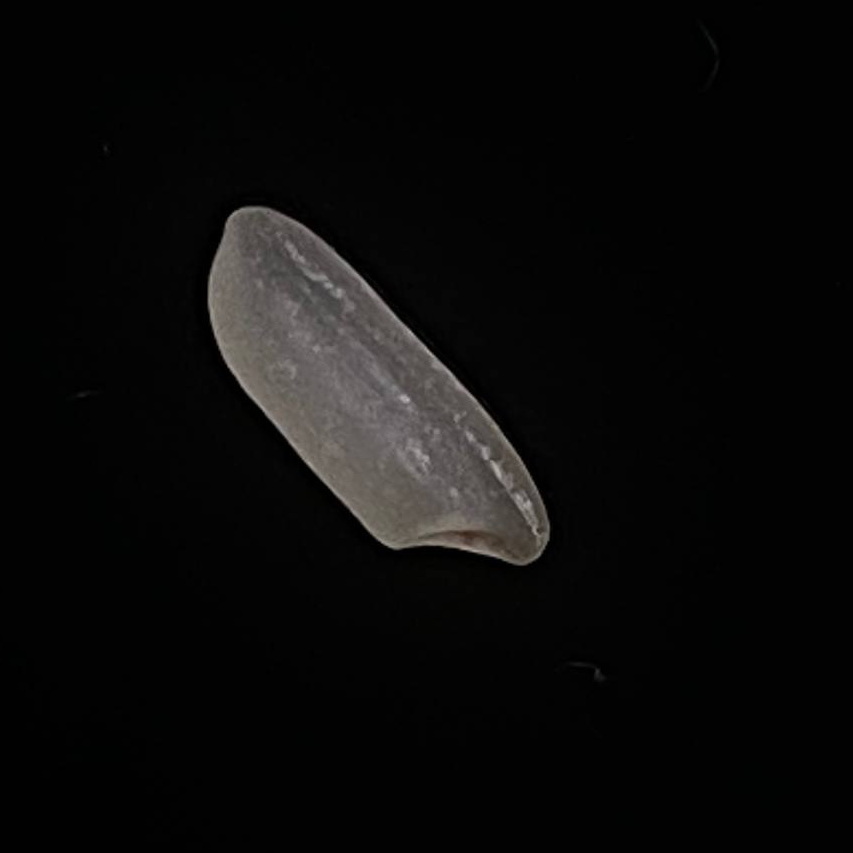
Rice variety: Subol_Lota